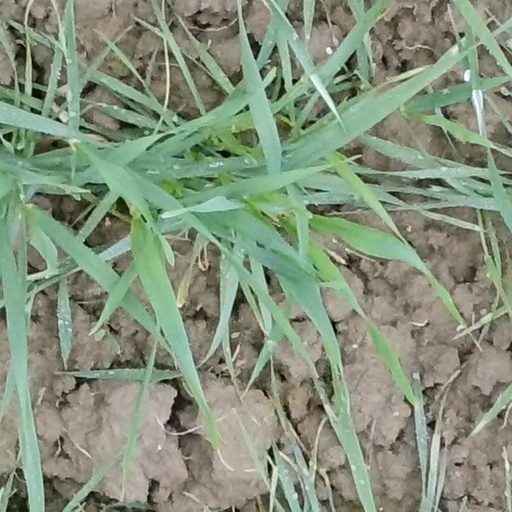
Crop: wheat